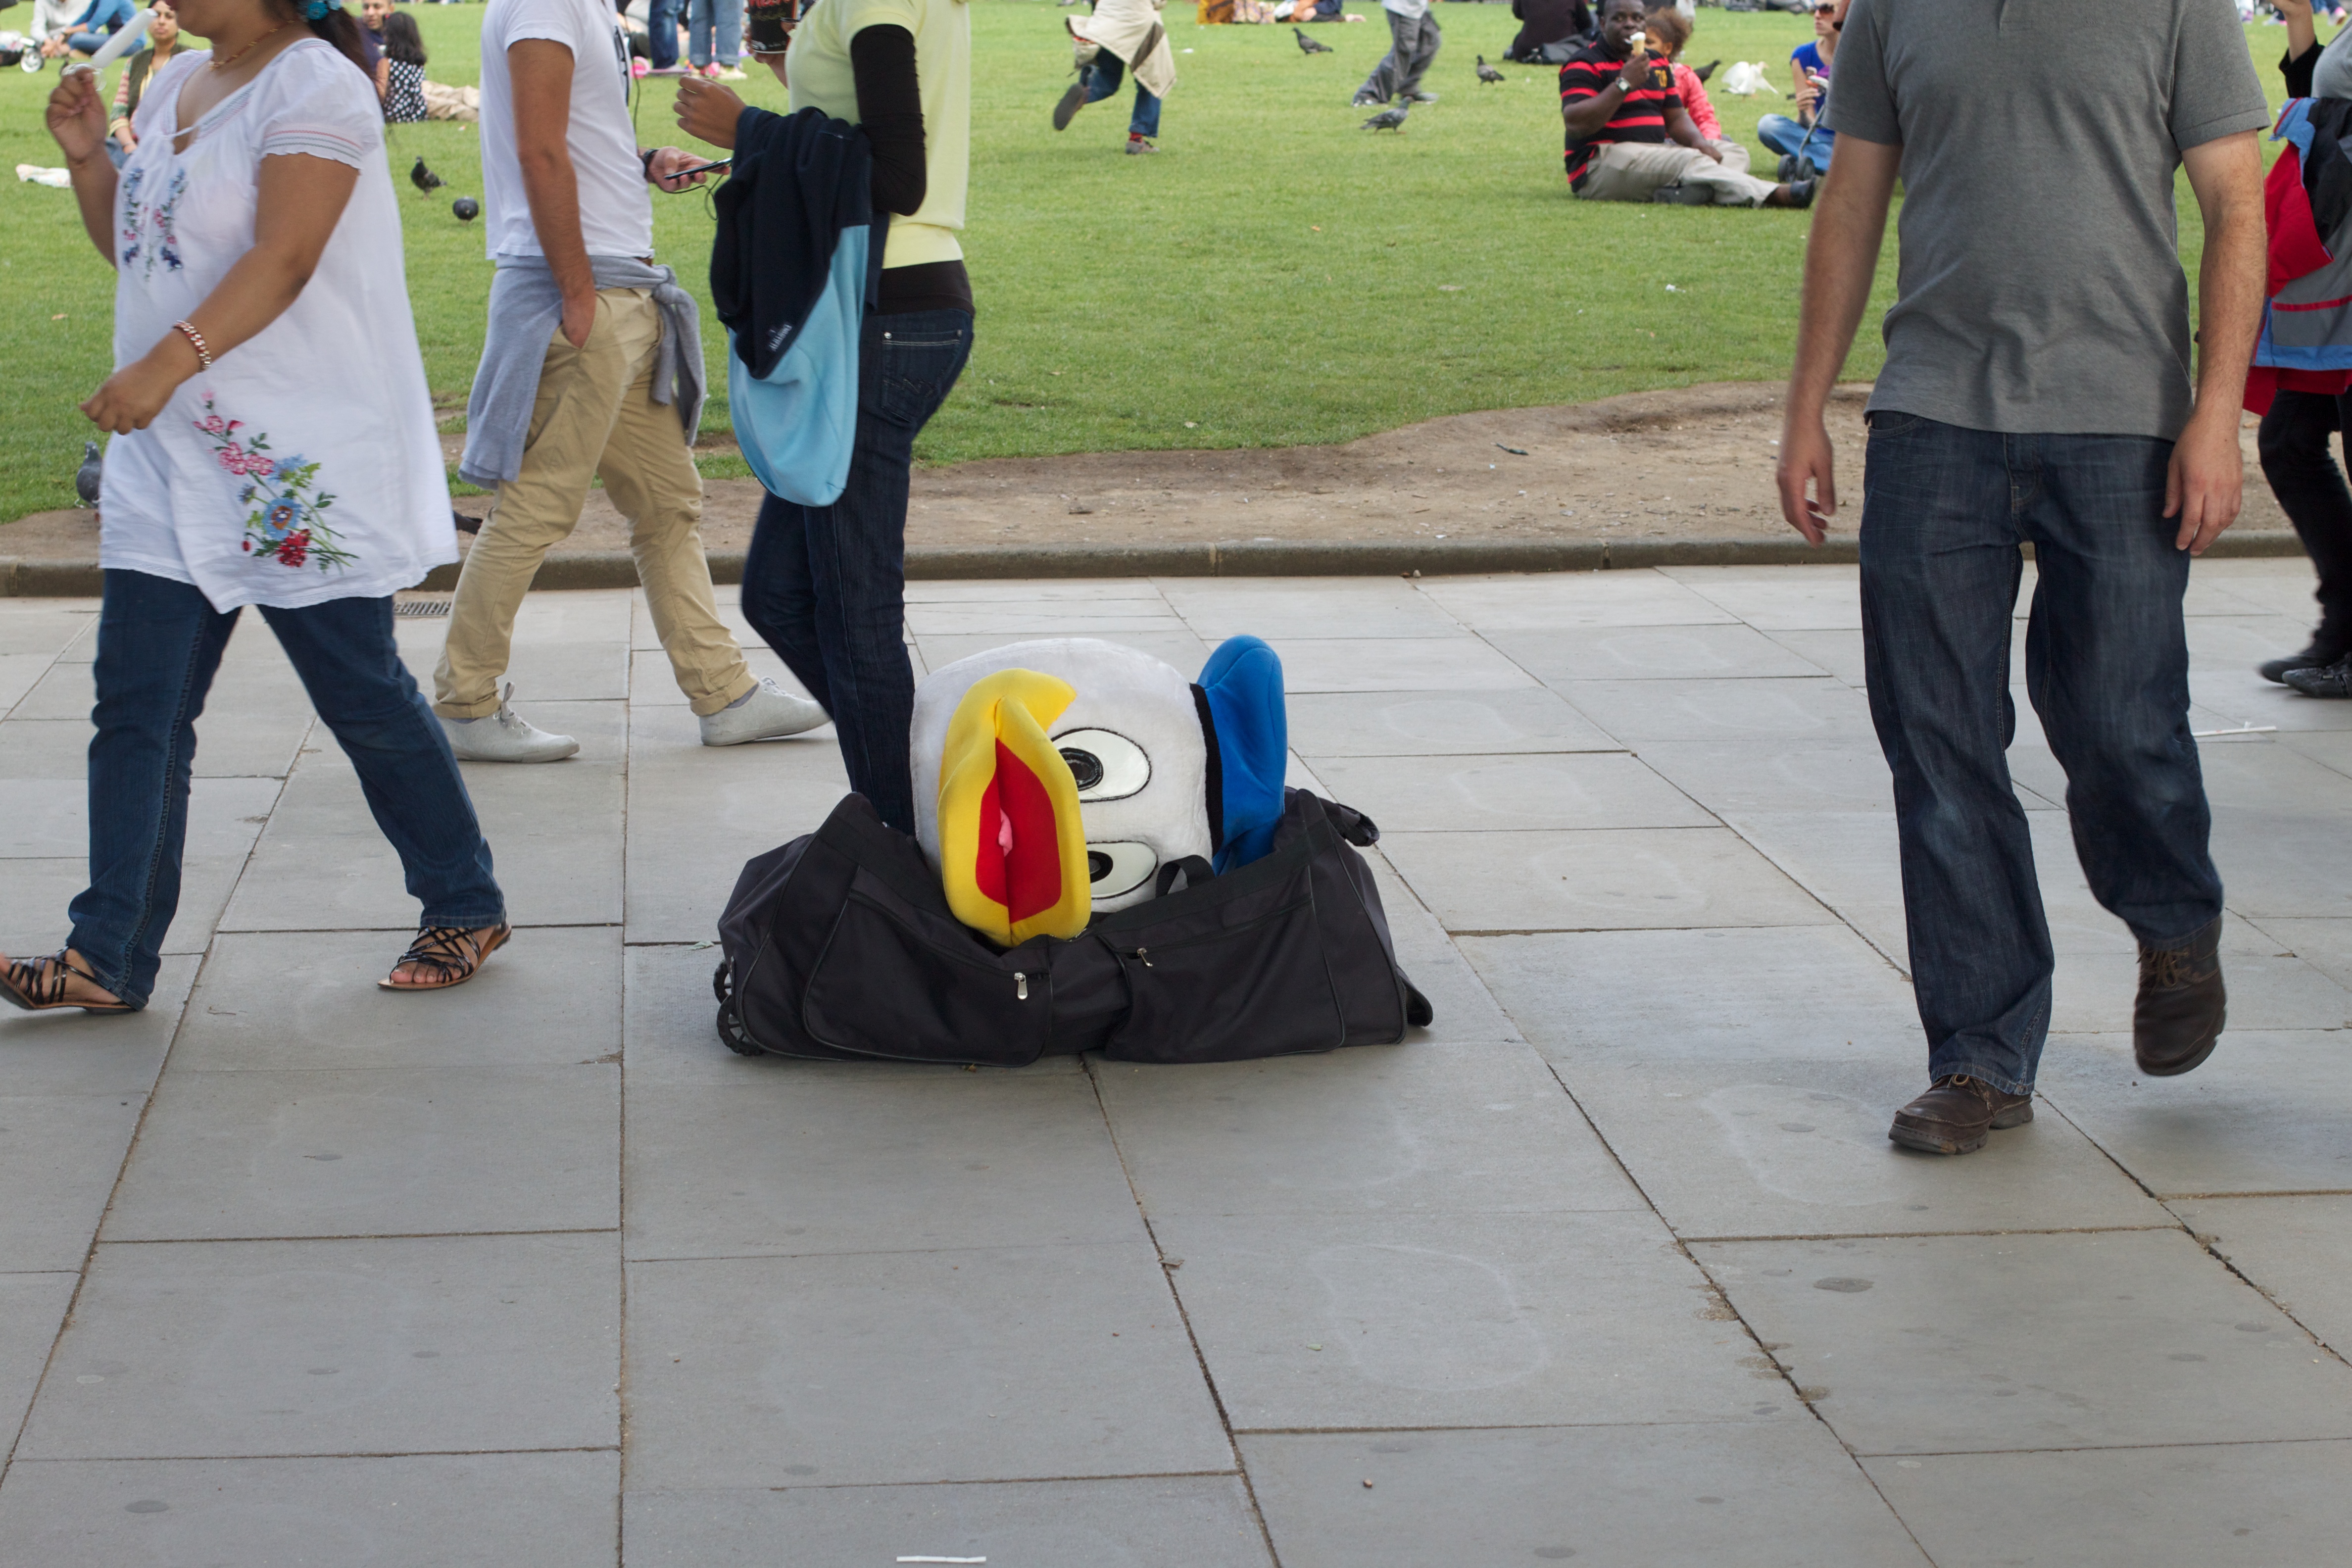
youth, community, day